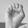
ASL letter: E